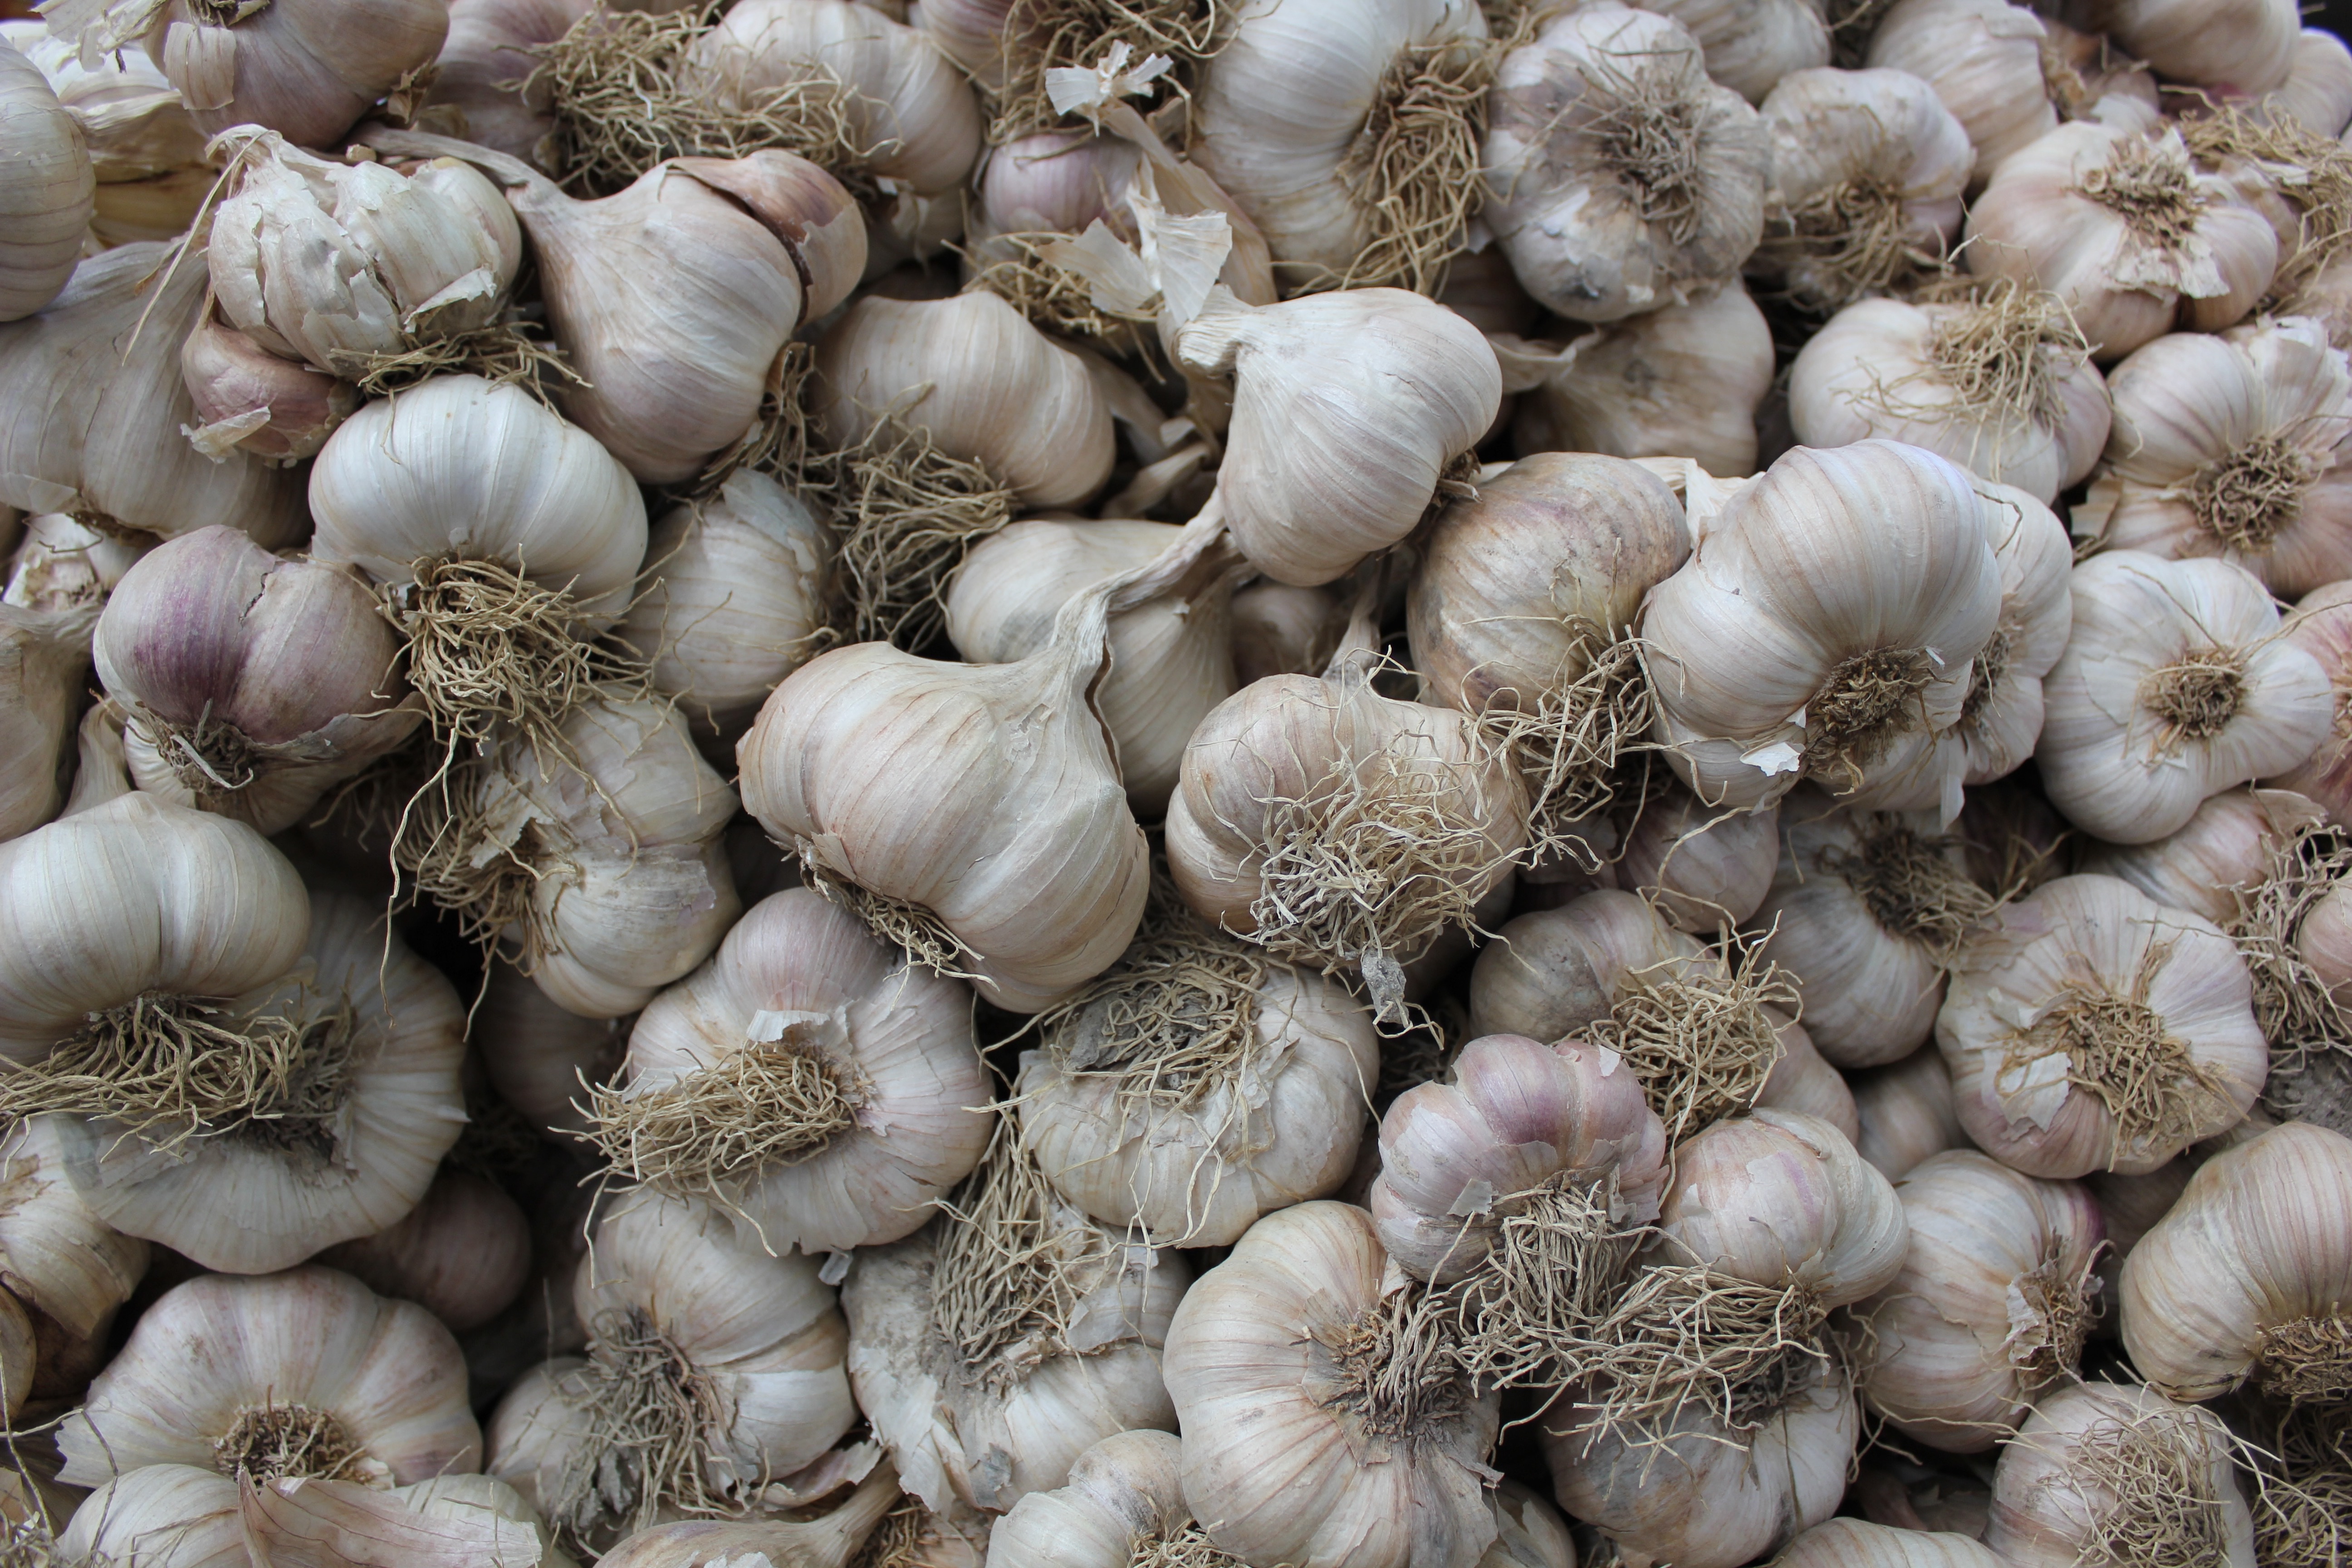
plant, white, texture, food, garlic, produce, vegetable, natural, background, flowering plant, shallot, land plant, onion genus